Samuel George Hobson

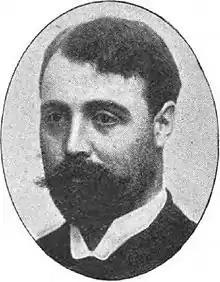

Samuel George Hobson, often known as S. G. Hobson (4 February 1870 – 4 January 1940), was an Anglo-Irish writer and socialist, perhaps best known as a theorist of guild socialism.